Maksim Tishkin

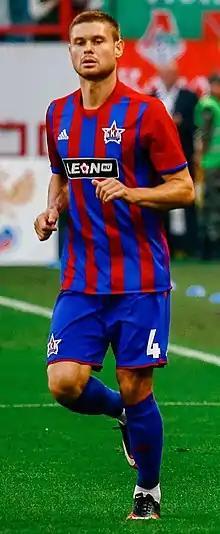
Tishkin with SKA-Khabarovsk in 2017

Maksim Viktorovich Tishkin (born on 11 November 1989) is a Russian former professional football player. He played as a right back.